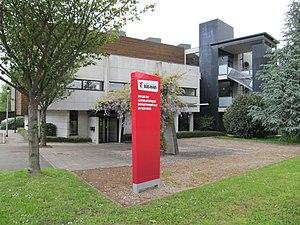
Bibliothèque de Betschdorf en 2013 - Relais BDBR
La bibliothèque départementale du Bas-Rhin, service du conseil départemental du Bas-Rhin, est une bibliothèque départementale de prêt qui a fêté ses 70 ans en 2016.